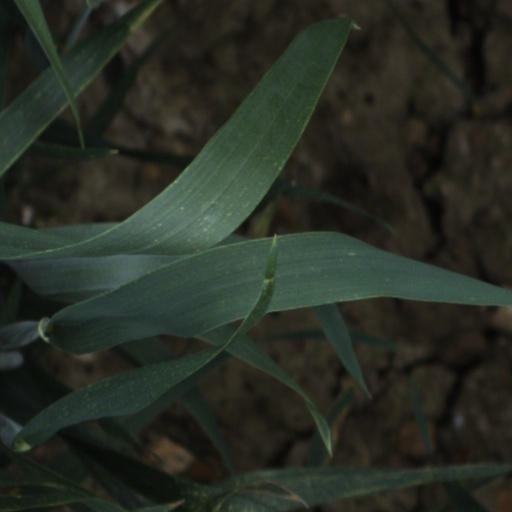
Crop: wheat